Coffee preparation

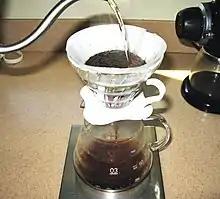
In a pour-over, the water passes through the coffee grounds, gaining soluble compounds to form coffee. Insoluble compounds remain within the coffee filter.

Burr mills use two revolving abrasive elements, such as wheels or conical grinding elements made of stainless steel or ceramic, between which the coffee beans are crushed or "torn" with little frictional heating. The process of squeezing and crushing of the beans releases the coffee's oils, which are then more easily extracted during the infusion process with hot water, making the coffee taste richer and smoother.